Pea

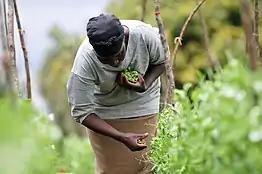
Woman picking peas in Mount Kenya region

In early times, peas were grown mostly for their dry seeds. From plants growing wild in the Mediterranean Basin, constant selection since the Neolithic dawn of agriculture improved their yield.